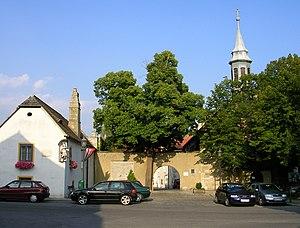
Liste des rues de Döbling, XIXᵉ arrondissement de Vienne.
Döbling est le XIXᵉ arrondissement de Vienne et se situe au NNO de Vienne, au bord de la forêt de Vienne. L'arrondissement a été constitué en 1892 des faubourgs de Vienne d'alors : Unterdöbling, Oberdöbling, Grinzing, Heiligenstadt, Nussdorf, Josefsdorf, Sievering et le Kahlenbergerdorf. En 1938, l'arrondissement a reçu les quartiers de Neustift am Walde et Salmannsdorf, aux dépens de l'arrondissement voisin de Währing. Aujourd'hui, Döbling se compare en noblesse aux quartiers de Währing et de Hietzing, avec ses villas en forêt. Par ses nombreux immeubles collectifs, comme le Karl-Marx-Hof, et ses logements communautaires, sa structure en population est maintenant plus équilibrée que jamais.